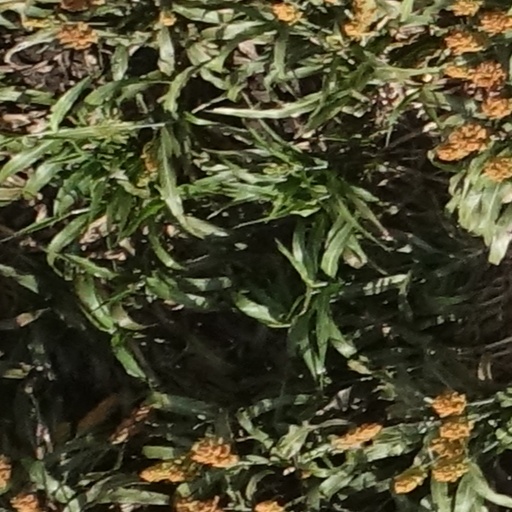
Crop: sorghum